History of Manchester City F.C. (1880–1928)

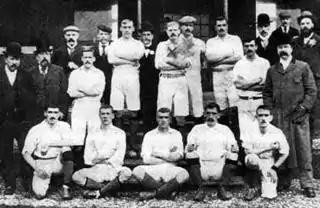
The 1898-99 team that promoted to the first division

In 1894 the club was reformed and manager Joshua Parlby acquired nineteen-year-old Billy Meredith from Northwich Victoria. The future "Welsh Wizard" was extremely talented and won his first international cap for Wales in 1895. However, he continued to work underground as a miner during the week until 1896, when Manchester City finally insisted that he give up his colliery job.